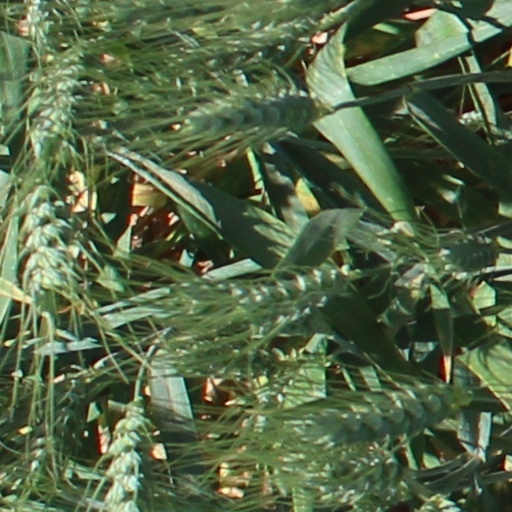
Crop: wheat